2022 hepatitis of unknown origin in children

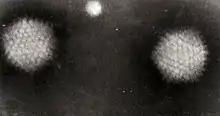
Transmission electron micrograph of two adenovirus particles

The cause of the outbreak remains unknown. The leading hypothesis is a link to human adenovirus infection, particularly serotype F41. As of May 2022, laboratory testing showed infection with human adenovirus in about three quarters of cases. This serotype has previously been associated with gastrointestinal symptoms, but not hepatitis. This suggests there is an additional co-factor at play.